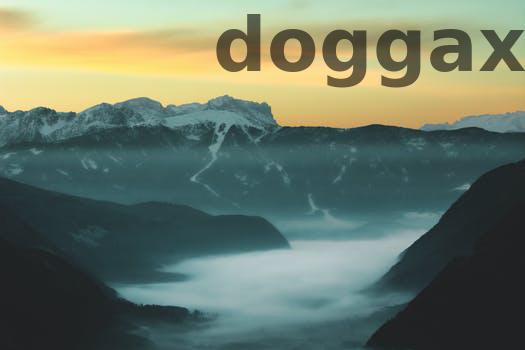
Label: Watermark